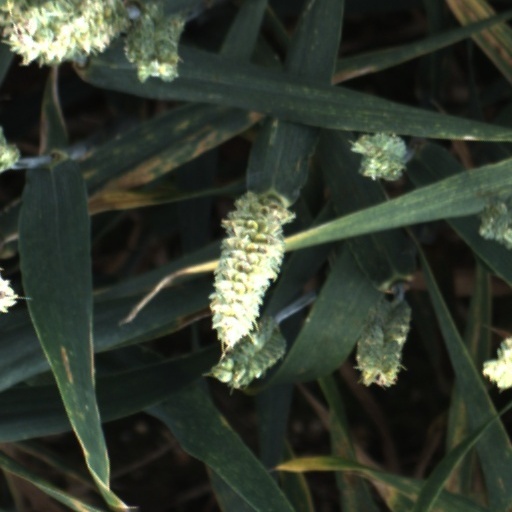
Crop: wheat